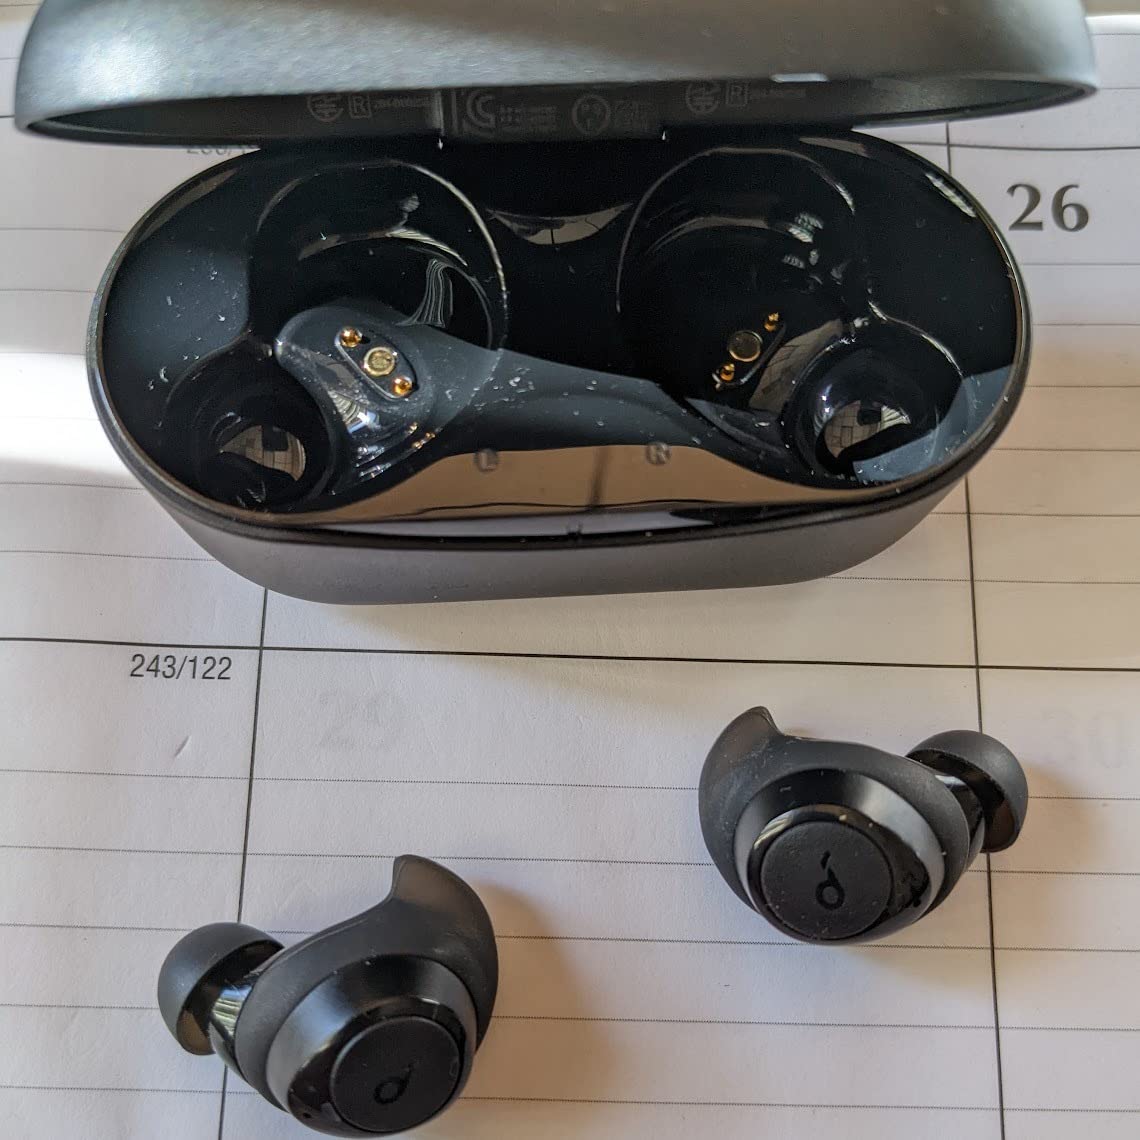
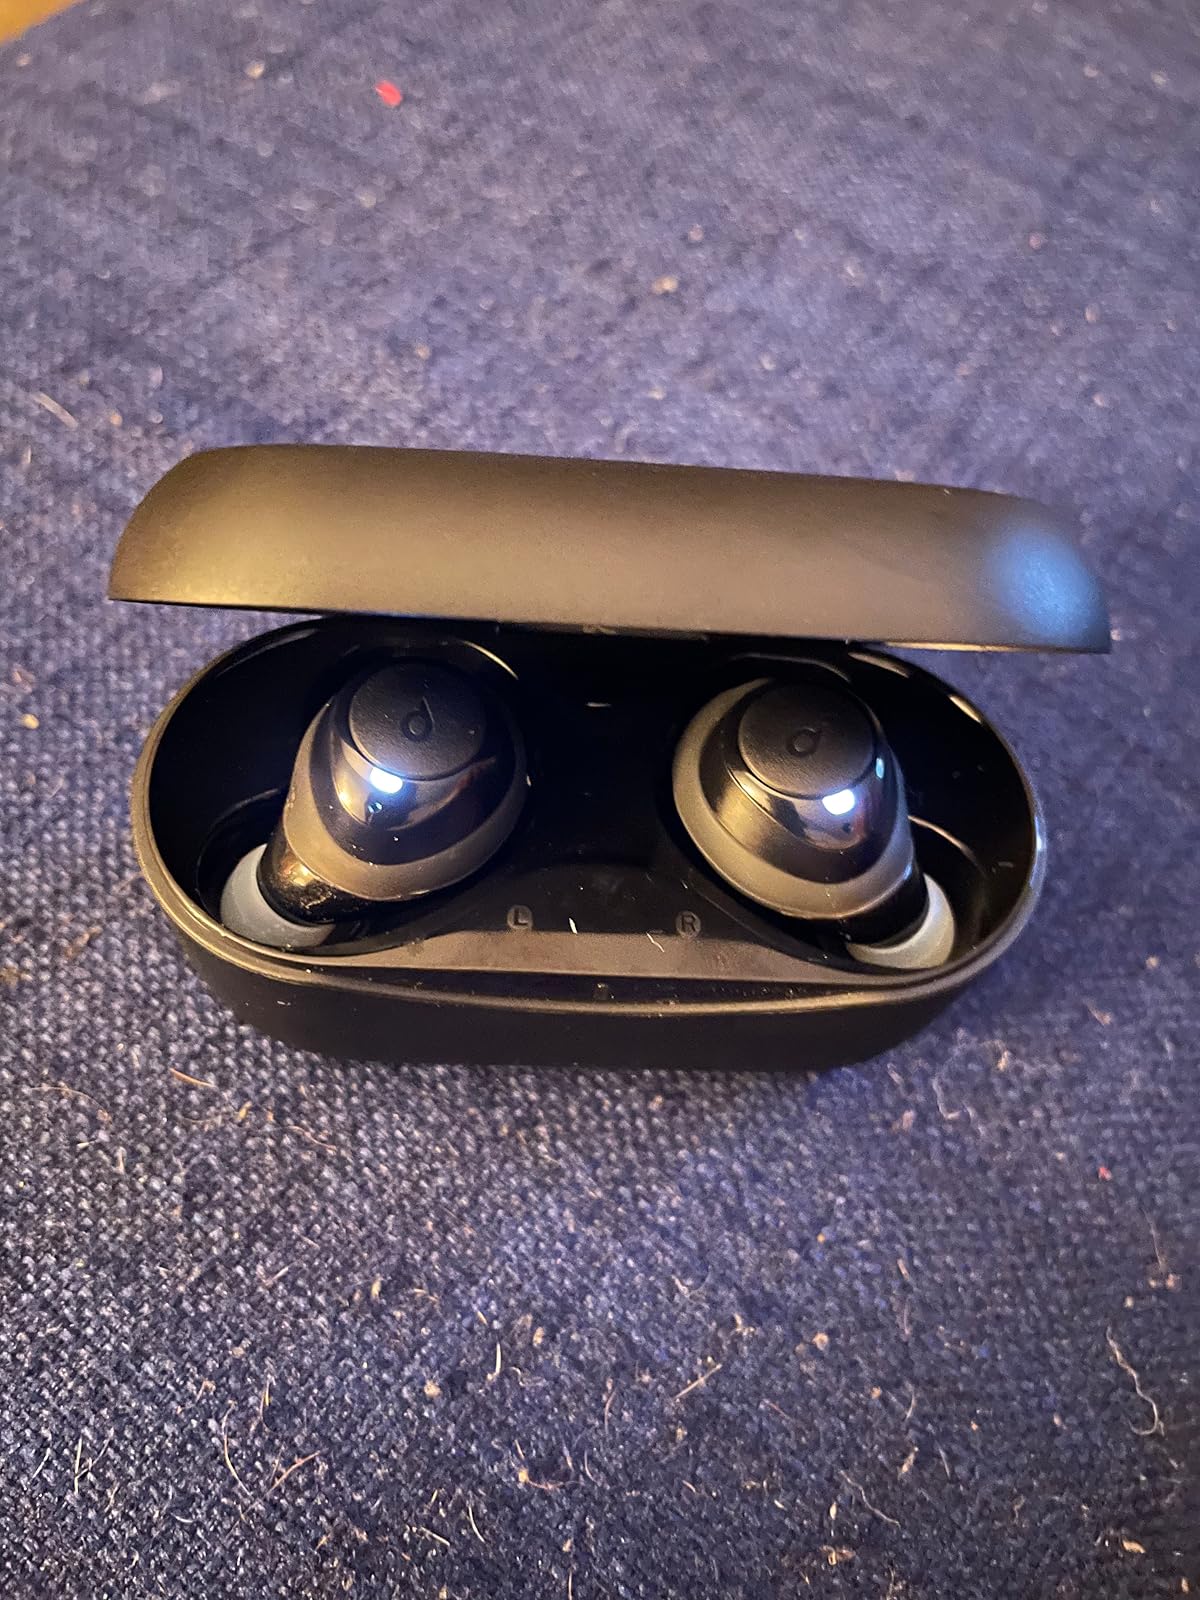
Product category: earbuds
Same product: yes